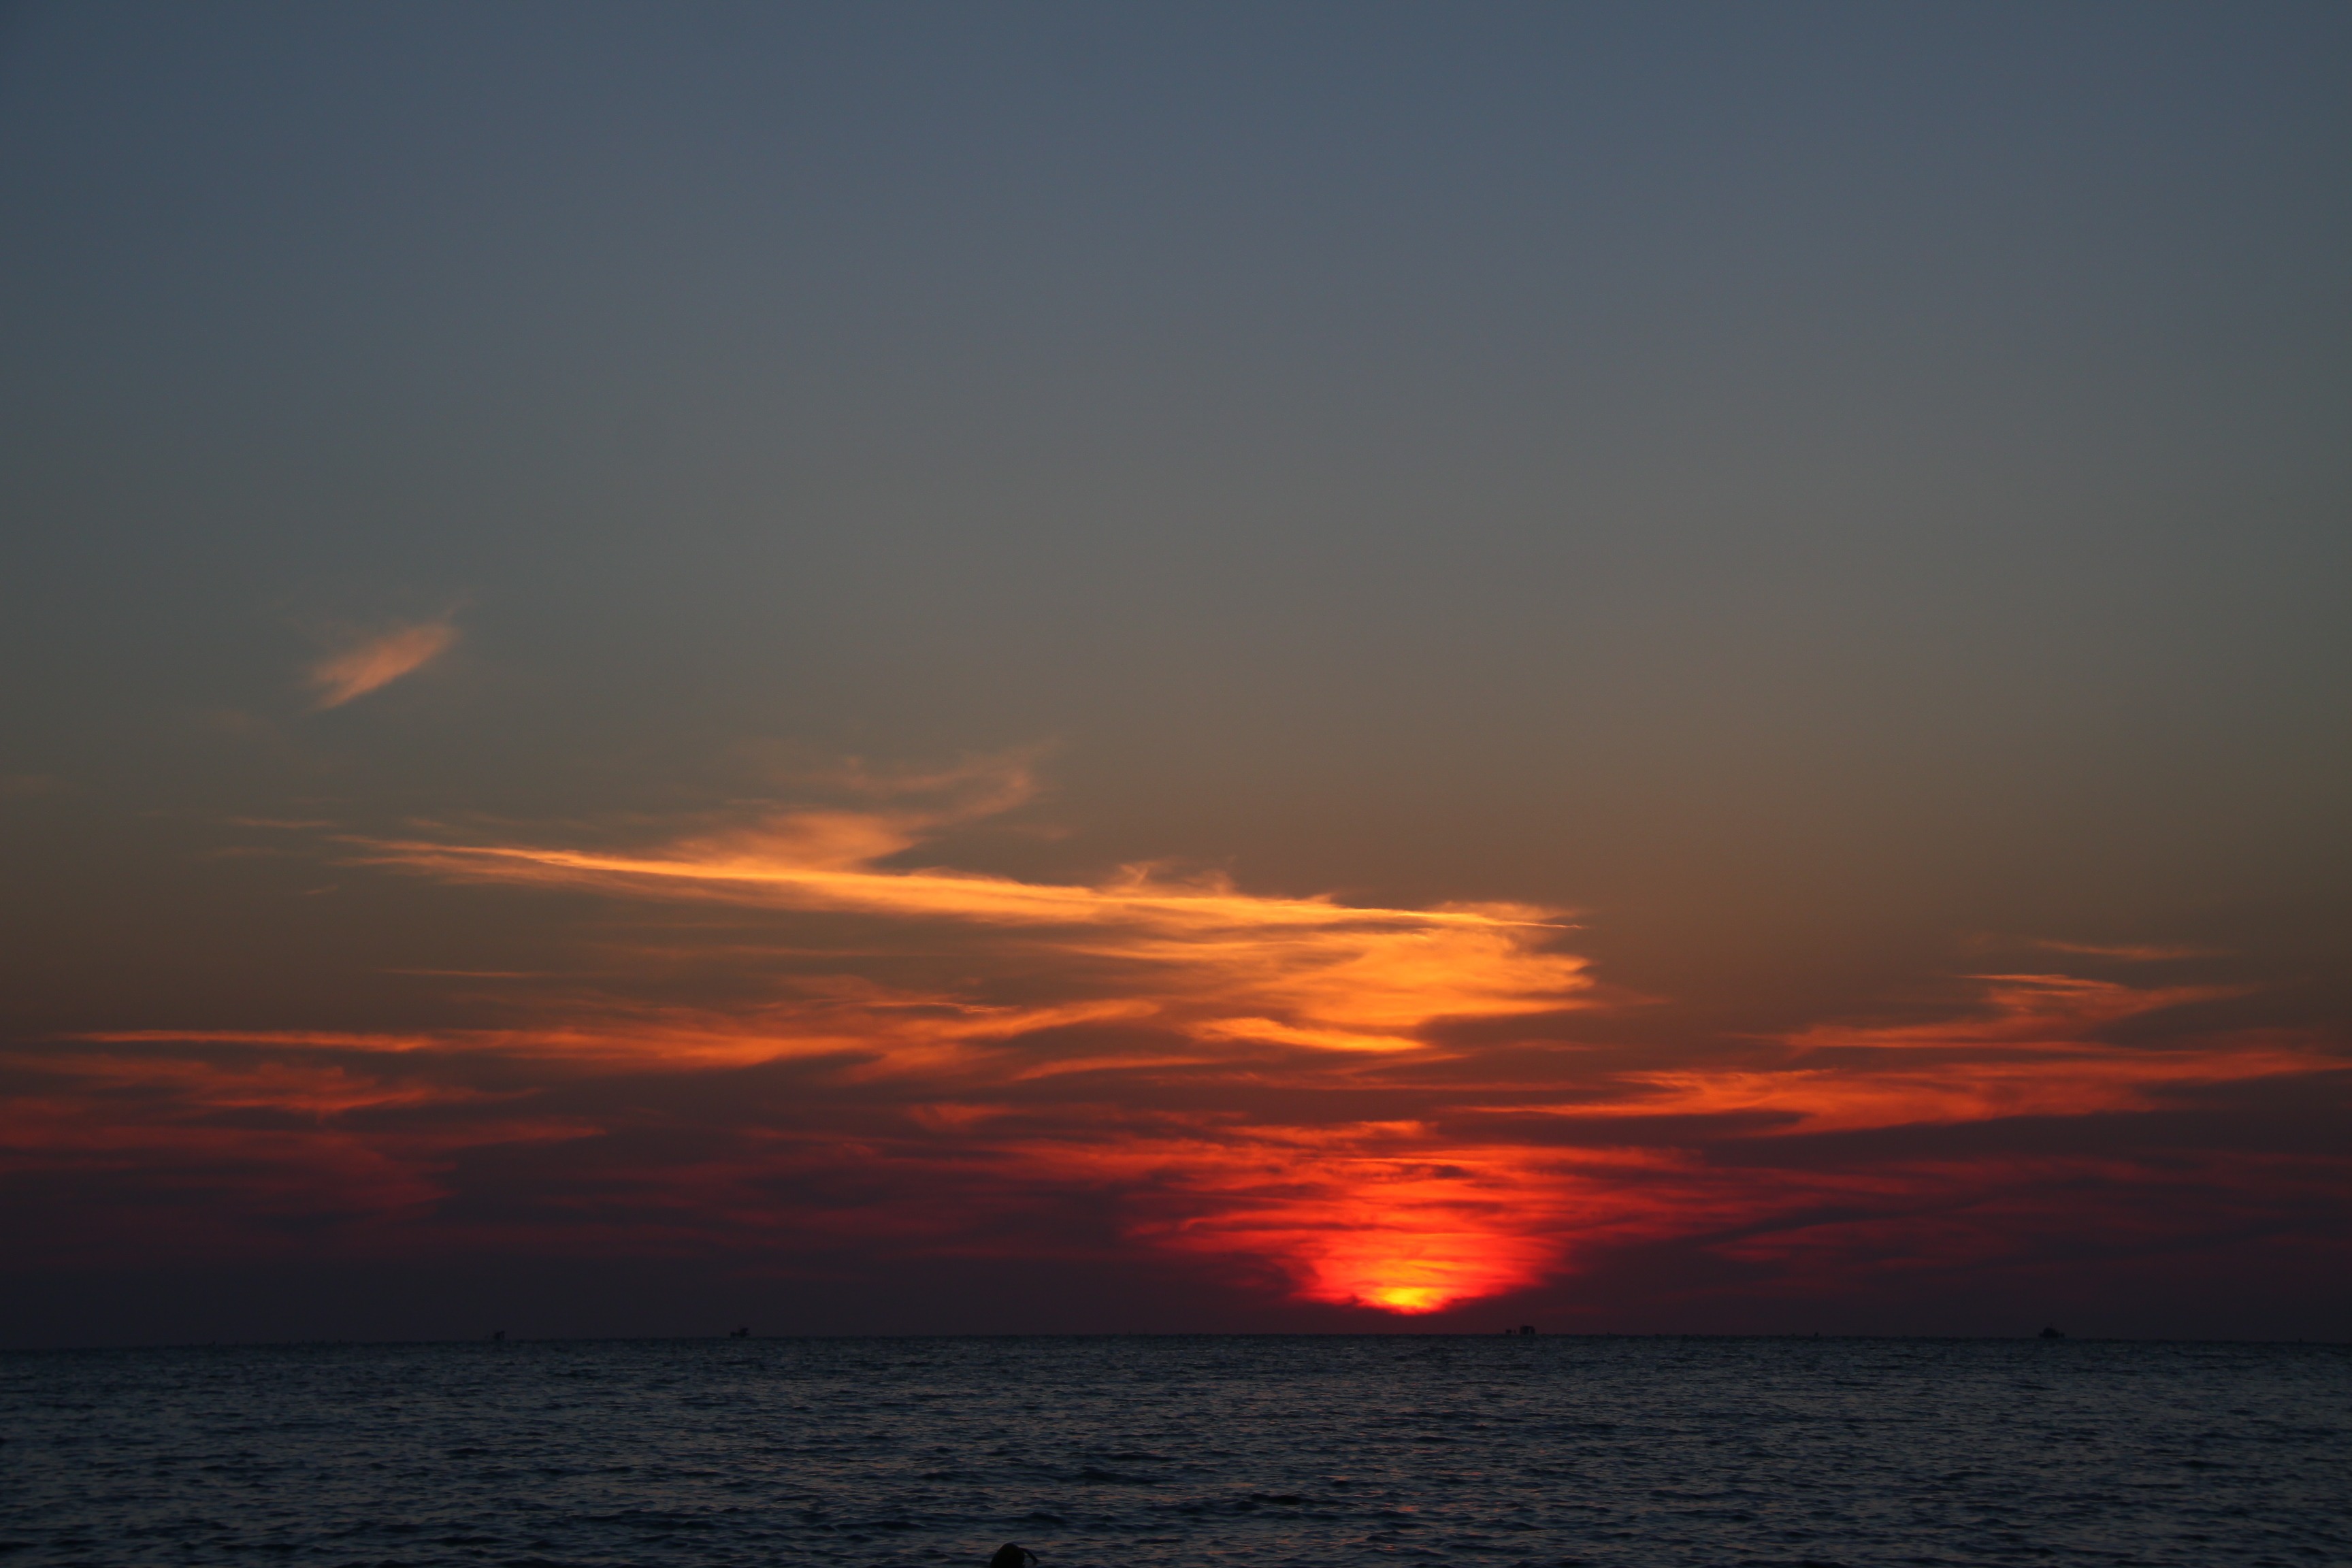
beach, sea, coast, ocean, horizon, cloud, sky, sun, sunrise, sunset, morning, dawn, dusk, evening, twilight, island, glow, afterglow, red sky at morning